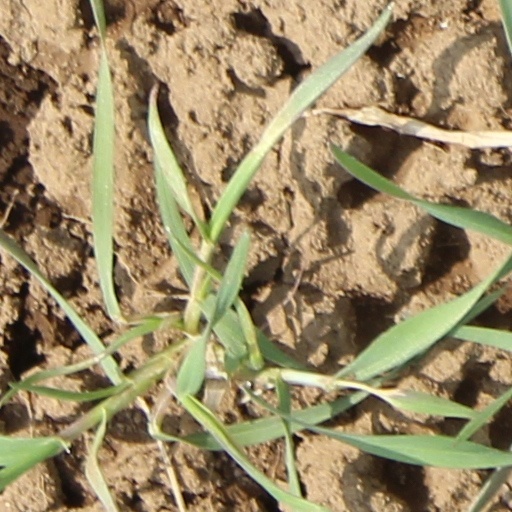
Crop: wheat